John and Michael Banim bibliography

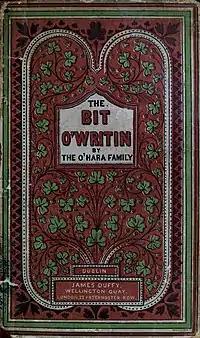
1865 cover of "The Bit o' Writin".

This is a bibliography of the works of John Banim and Michael Banim. Many of their works were published pseudonymously under the name "The O'Hara Family". John used the name Barnes O'Hara, while Michael used the name Abel O'Hara.